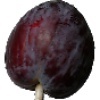
Label: Plum 1